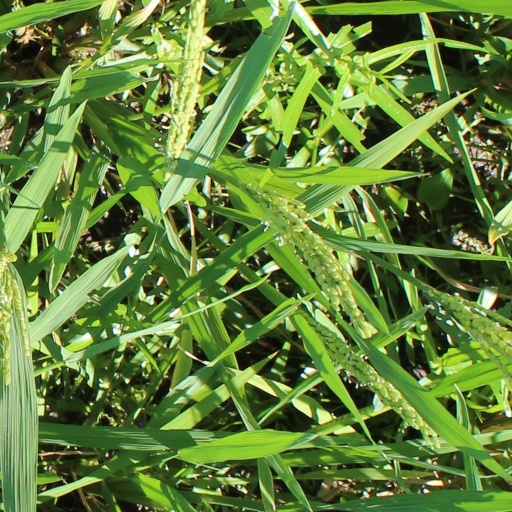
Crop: rice